Feel My Pulse

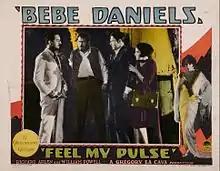
Lobby card

Feel My Pulse is a 1928 American silent comedy film directed by Gregory La Cava and starring Bebe Daniels.